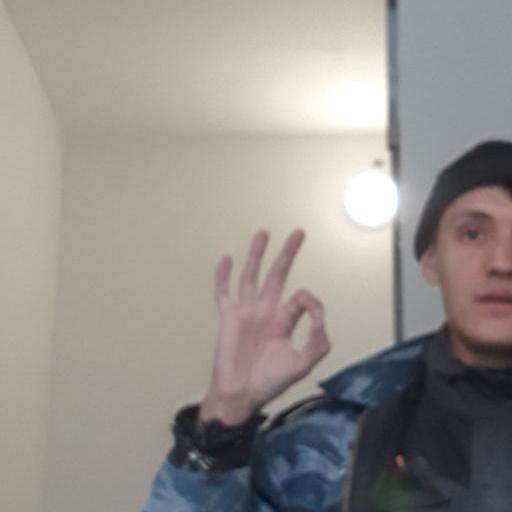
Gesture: ok